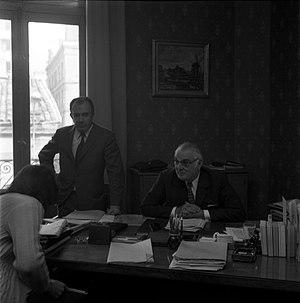
""+ M. Dalas chef du SRPJ"" Locaux du Service Régional de la Police Judiciaire (SRPJ), Hôtel de Police, 17 rue du Rempart-Saint-Etienne. 4 octobre 1972. Vue d'ensemble de M. Dalas (commissaire divisionnaire, chef du SRPJ) derrière son bureau
Un service régional de police judiciaire est une division territoriale de la police judiciaire française, qui dépend de la direction centrale de la police judiciaire.